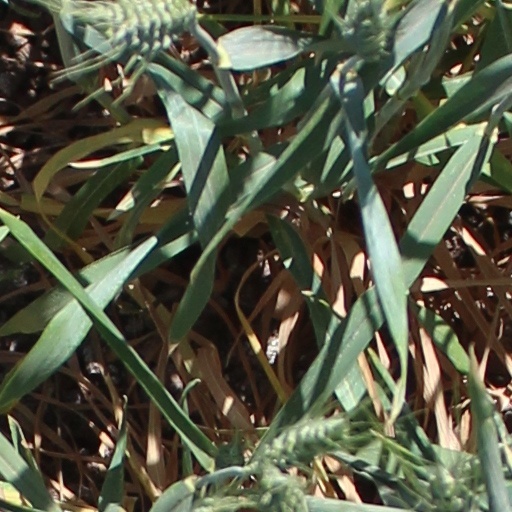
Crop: wheat